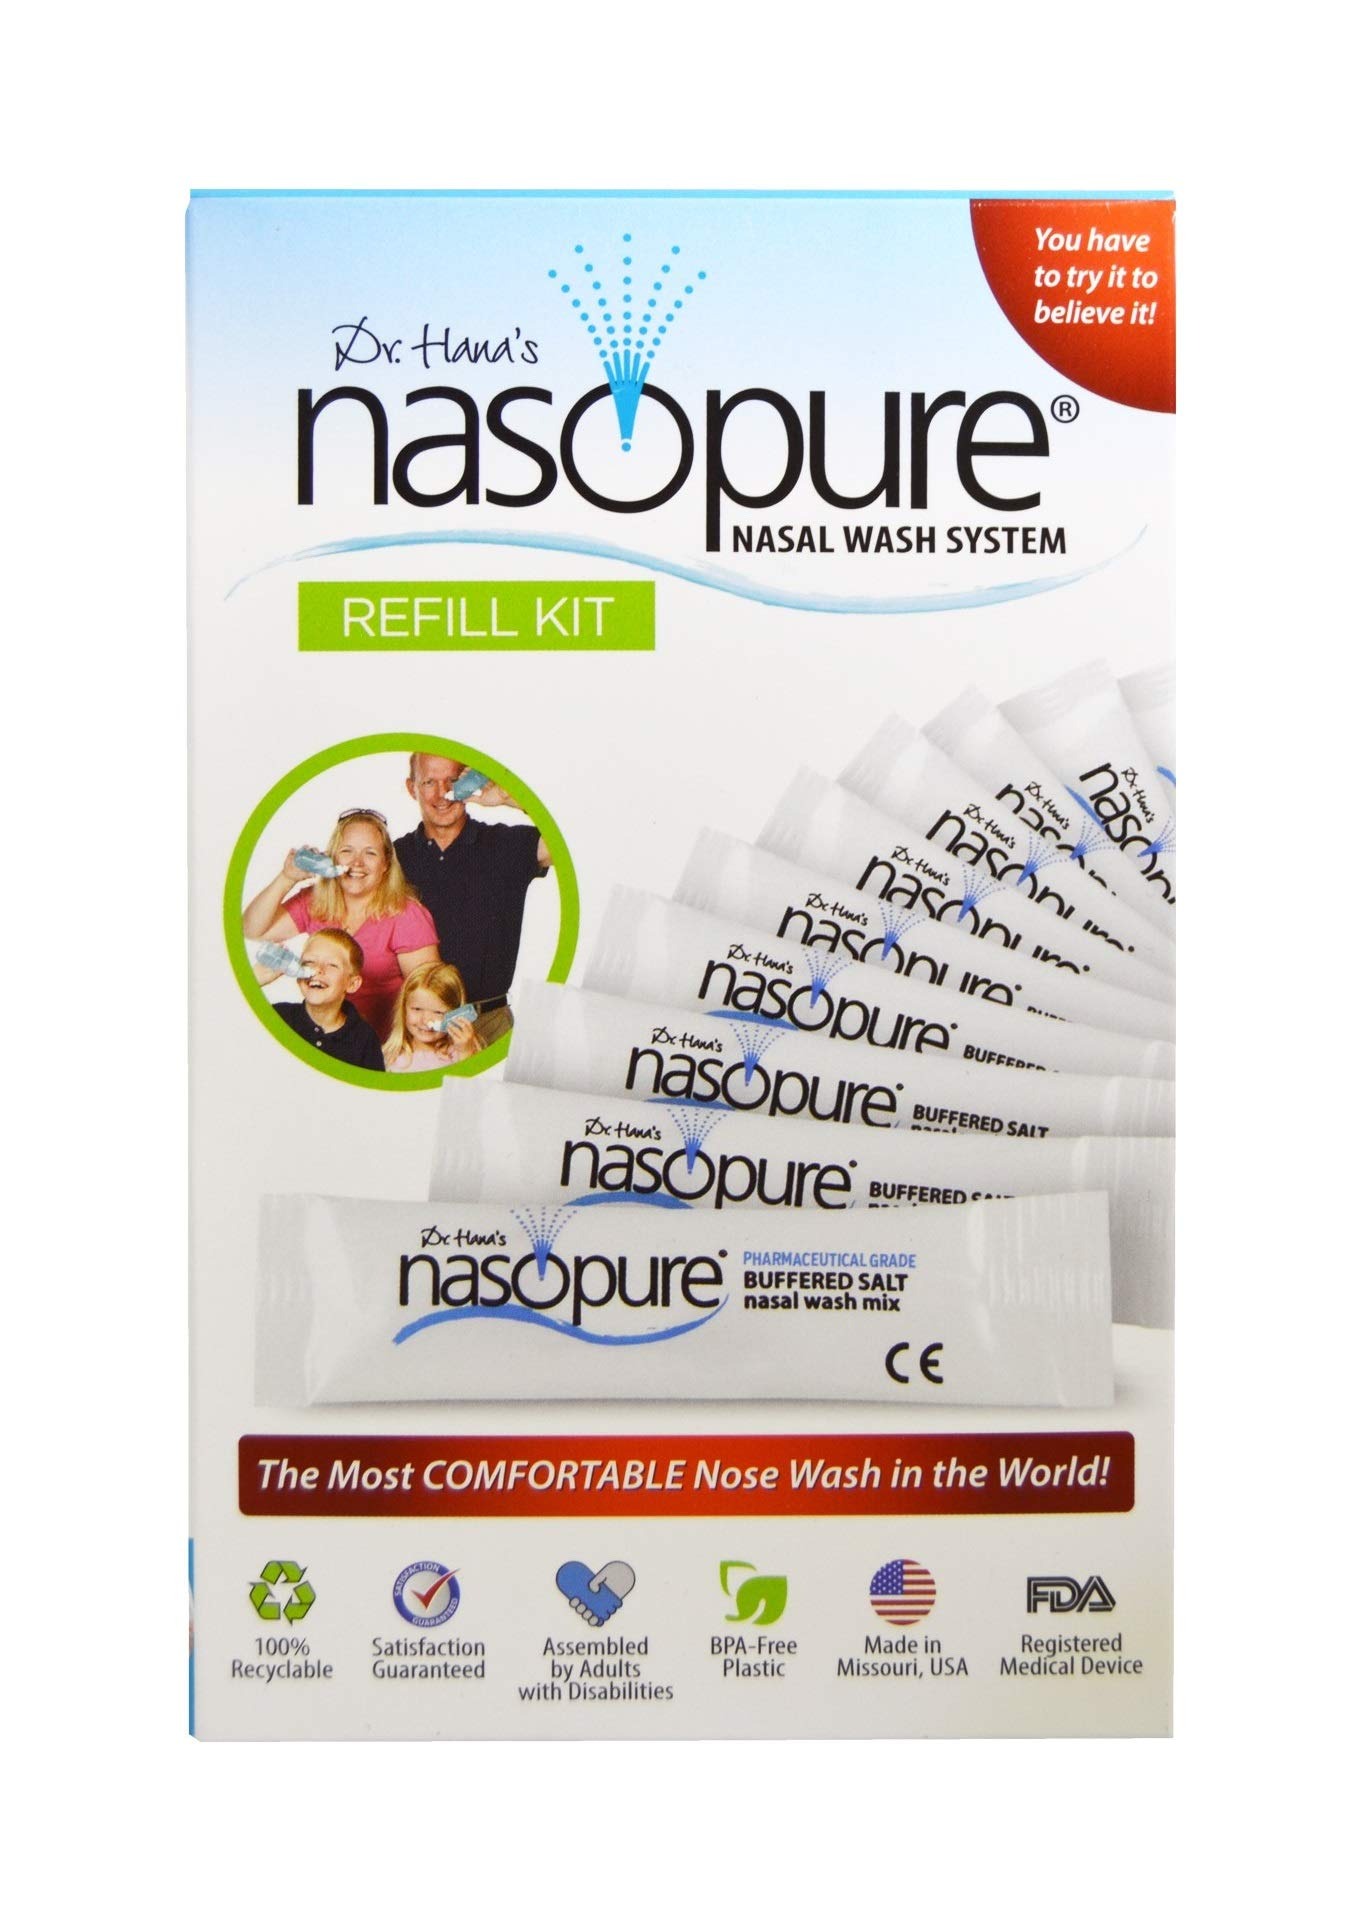
Item Name: Nasopure Refill Kit - 40 buffered Salt Packets
Bullet Point 1: <p>Nasopure nasal wash system refill kit</p>
Bullet Point 2: <p>Nasal washing helps prevent and relieves nasal congestion and other symptoms</p>
Bullet Point 3: <p>Includes 40 buffered saline packets</p>
Product Description: THE MOST COMFORTABLE NASAL WASH IN THE WORLD: No burning, no stinging, & no drowning sensation! Simple-Soothing-Safe as part of a daily personal care & nasal hygiene routine. Wash your nose and wear a mask! Detox your nasal passages with our Nicer Neti Pot!
Value: 1.0
Unit: Count

Price: 22.14